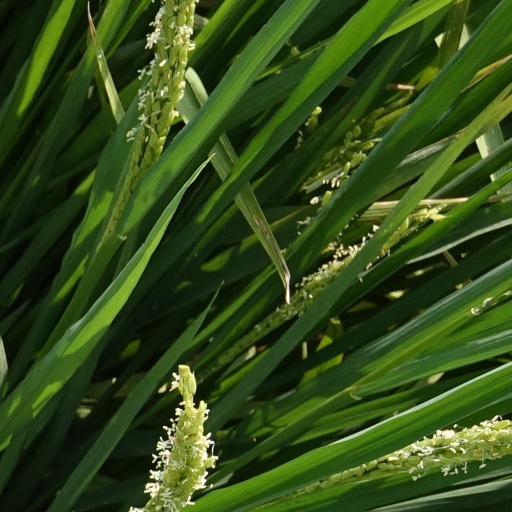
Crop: rice